Sia

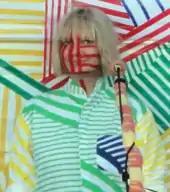

Following the success of "We Are Born", Sia became uncomfortable with her growing fame. She later told "The New York Times": "I just wanted to have a private life. Once, as my friend was telling me they had cancer, someone came up and asked, in the middle of the conversation, if they could take a photograph with me. You get me? That's enough, right?" She refused to do promos for her tours, began to wear a mask on stage and became increasingly dependent on drugs and alcohol on the road; she considered suicide. Sia fired Enthoven and hired Jonathan Daniel, who suggested that she write songs for other artists.